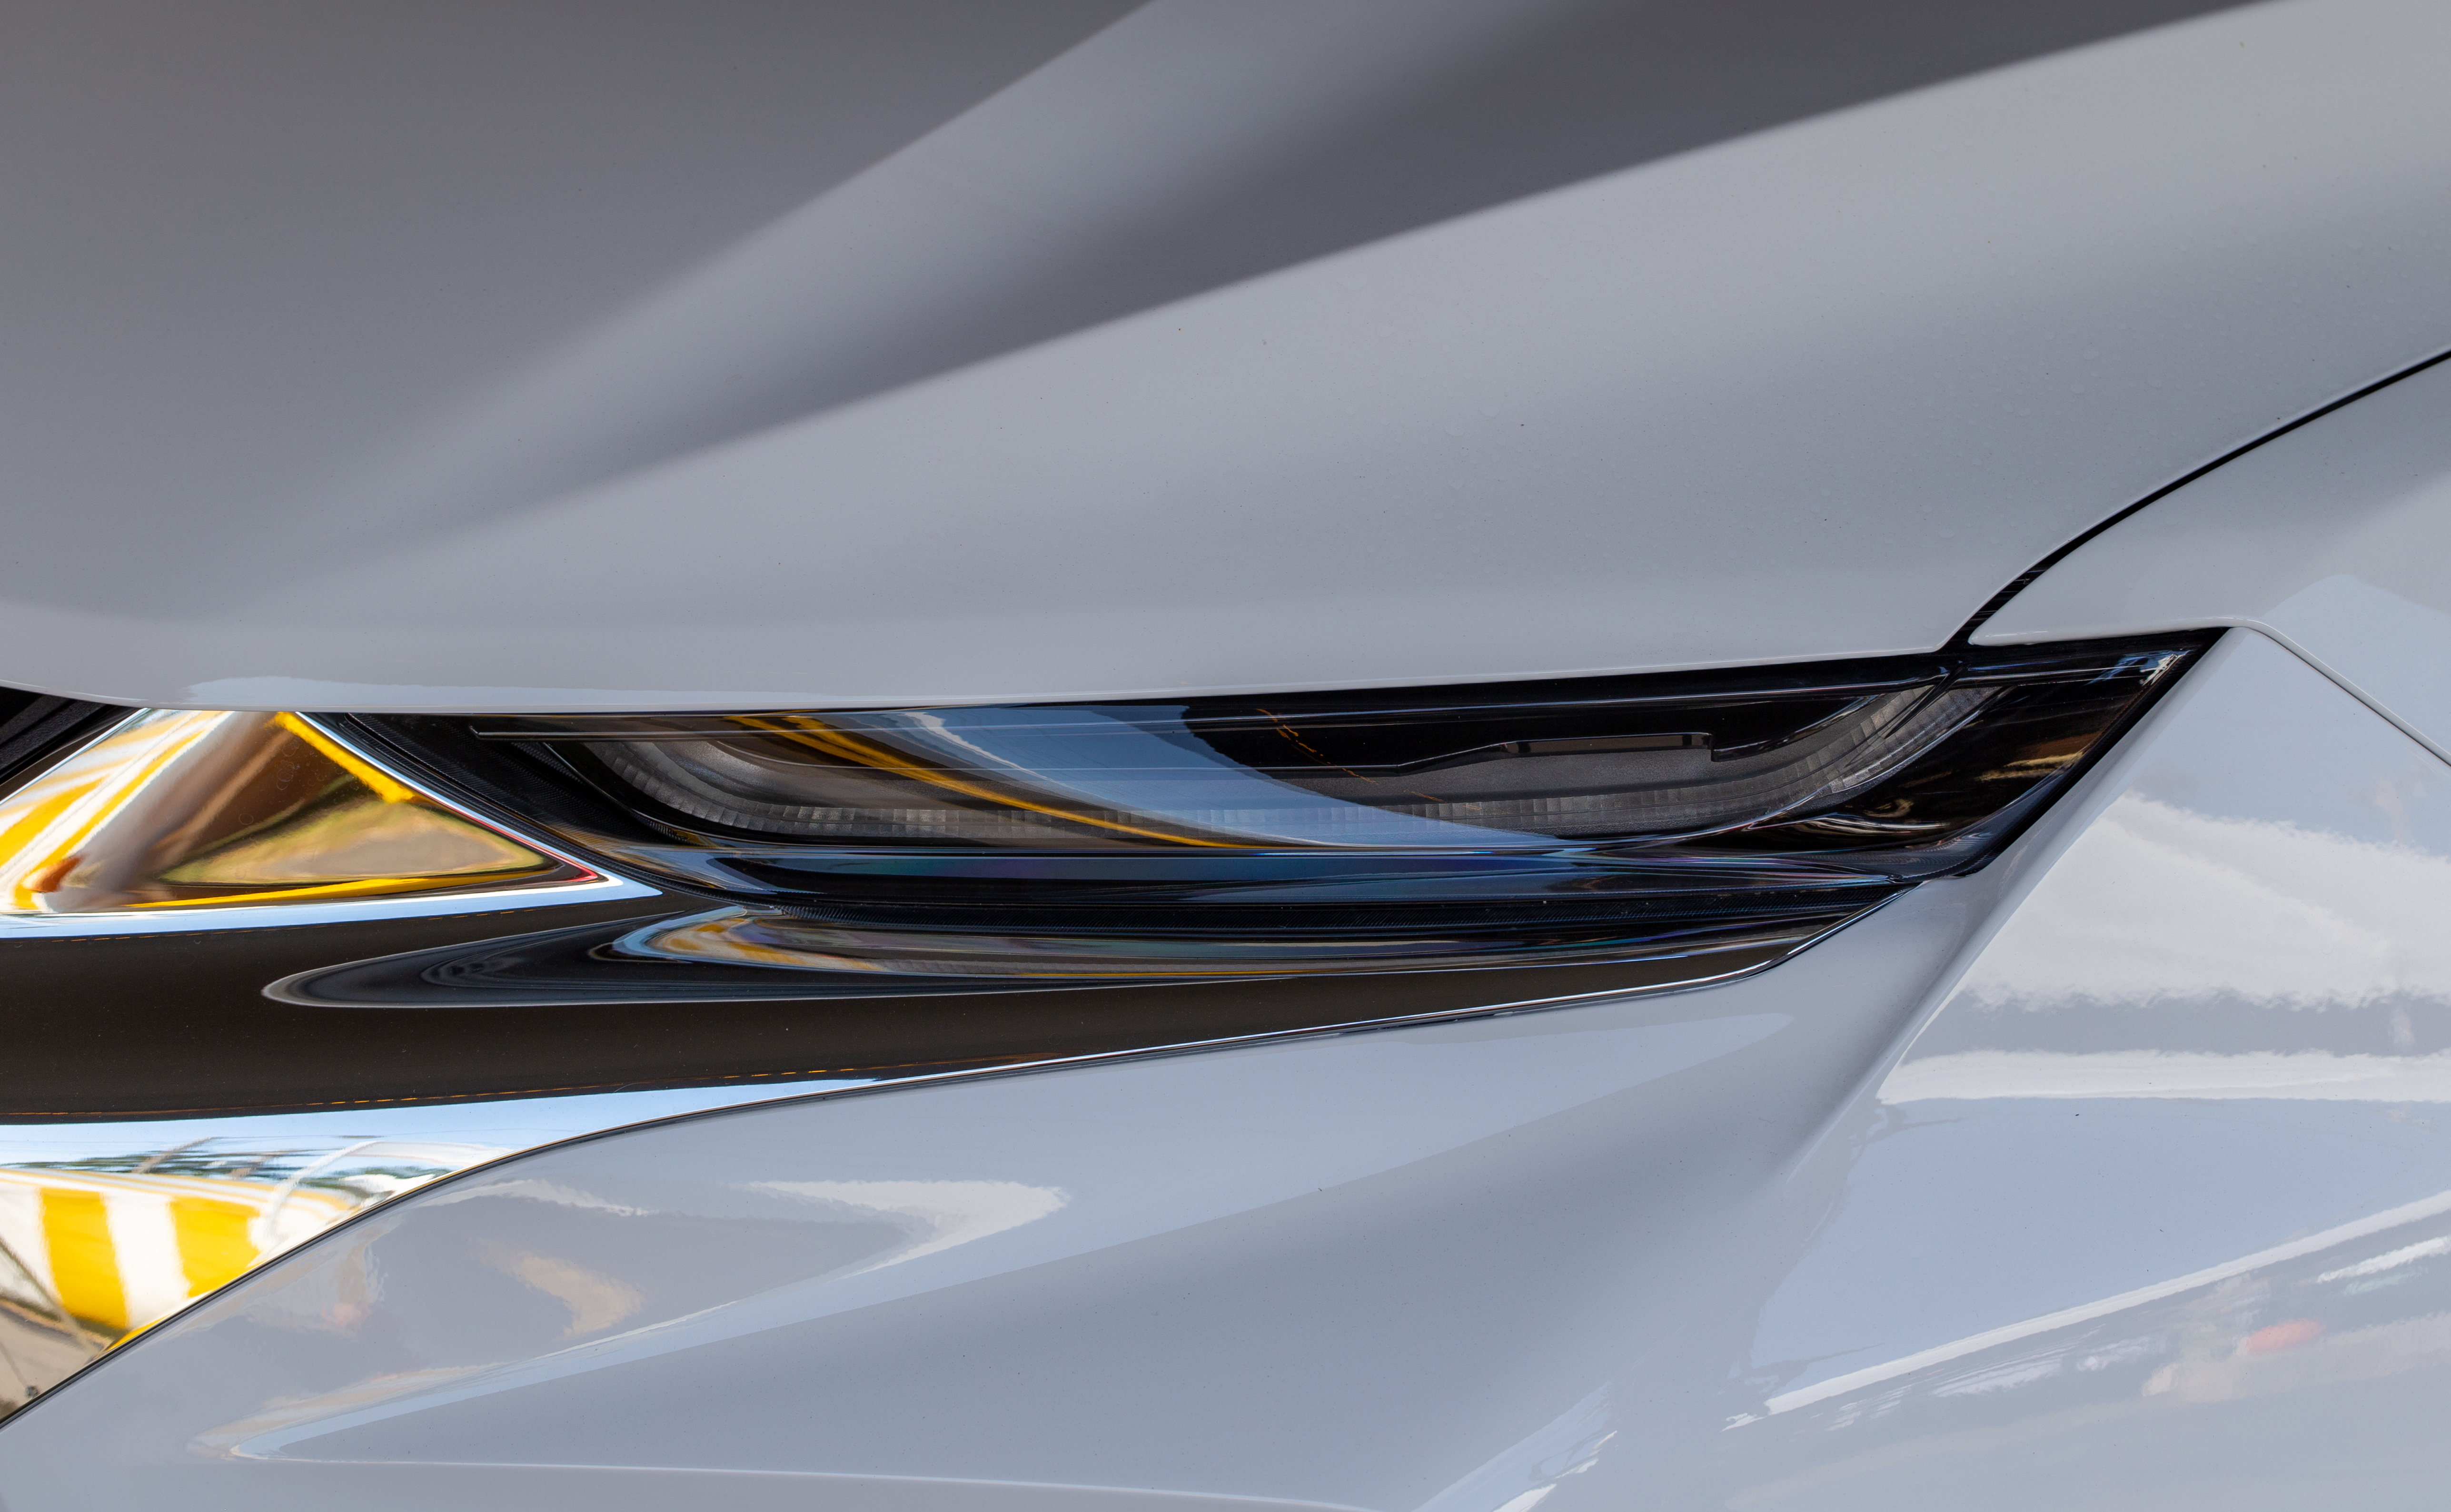
automotive design, vehicle, automotive lighting, car, headlamp, hood, mid size car, automotive exterior, auto part, personal luxury car, concept car, lexus, sports sedan, grille, hybrid vehicle, carbon